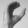
ASL letter: C